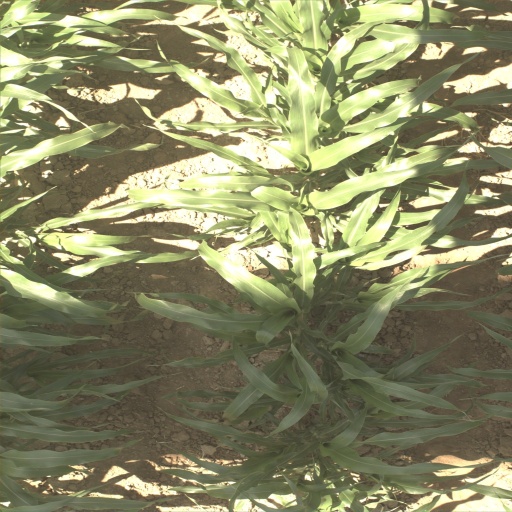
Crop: sorghum